M2 (Copenhagen Metro)

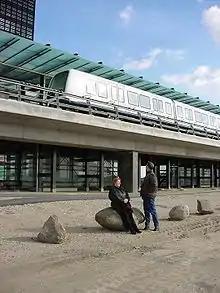
Ørestad Station

The first section of tunnel was completed by September 1998, after which the TMBs moved to Havnegade. By December 1998, work had started on all the initial nine stations. Plans for M2 were presented to the public in April 1999, with a debate emerging if the proposed elevated solution was the best. In May, the first trains were delivered, and trial runs began at the depot. In December, the tunnels were completed to Strandlodsvej, and the TMBs were moved to Havnegade, where they started to grind towards Frederiksberg. From 1 January 2000, the S-train service from Solbjerg to Vanløse was terminated, and work to rebuild to metro started. By February 2001, all tunnels were finished.